Wuhan

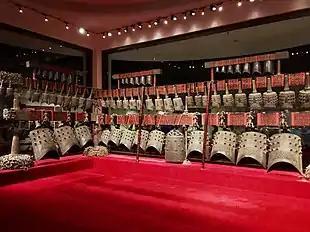
Bianzhong of Marquis Yi of Zeng, made in 433 BC, now on display at the Hubei Provincial Museum in Wuhan

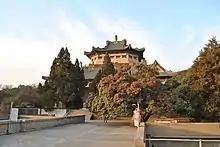
The old library of Wuhan University

Trams were brought to the streets of Wuhan on July 28, 2017, with the first line (Auto-city T1 Line) opened that day. The trams under construction or planning in Wuhan are: